Areca nut production in India

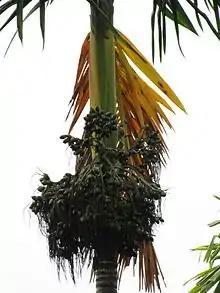
Areca nut stem, sheaths and fruit bunches

Areca nut is not a native crop of India. It is generally believed to be native to Malaysia or Philippines where it is grown in many varieties. It is a tropical crop which grows from West Indies to the East Coast of Africa, and in Bangladesh, China, Sri Lanka and Malaya. The practice of chewing the areca nuts is attributed to Vietnam and Malaysia. It was from Southeast Asia that the crop spread to Asia and India where it is cultivated as a cash crop. It is conjectured that ancient Indian literature provide information on betel nut and its mastication. The Indian Ayurveda texts also refer to the areca nuts as a traditional medicine.